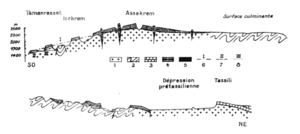
Topographie du massif de l'Assekrem (dessin)
L'Assekrem est un haut plateau situé dans les montagnes du Hoggar, dans le sud de l'Algérie, partant du plus grand plateau d'Atakor. Assekrem fait partie du parc culturel de l'Ahaggar. L'altitude est de 2 780 mètres. Le plateau de l'Assekrem est notamment connu pour avoir abrité la retraite spirituelle de Charles de Foucauld.